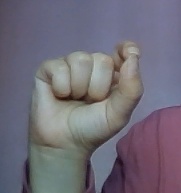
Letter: fa